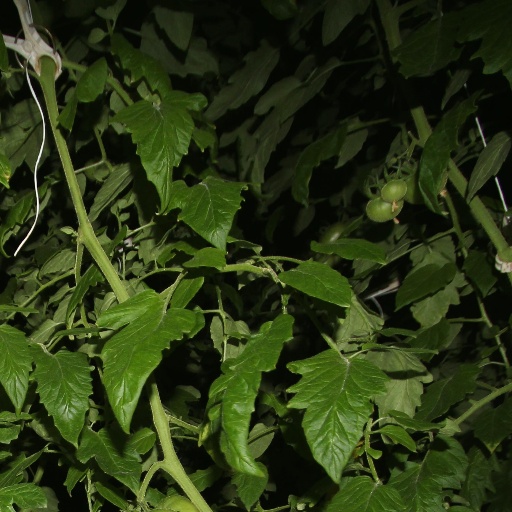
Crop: tomato